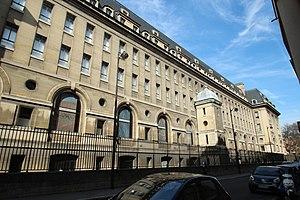
Galerie de Botanique côté rue Buffon au Jardin des plantes à Paris en France.